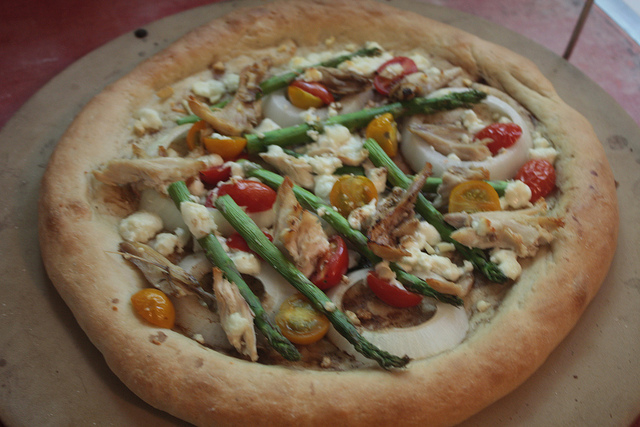
user: Given an image and a question. Answer the question in a short answer. Question: How well cooked is this pizza? Short Answer:
assistant: raw